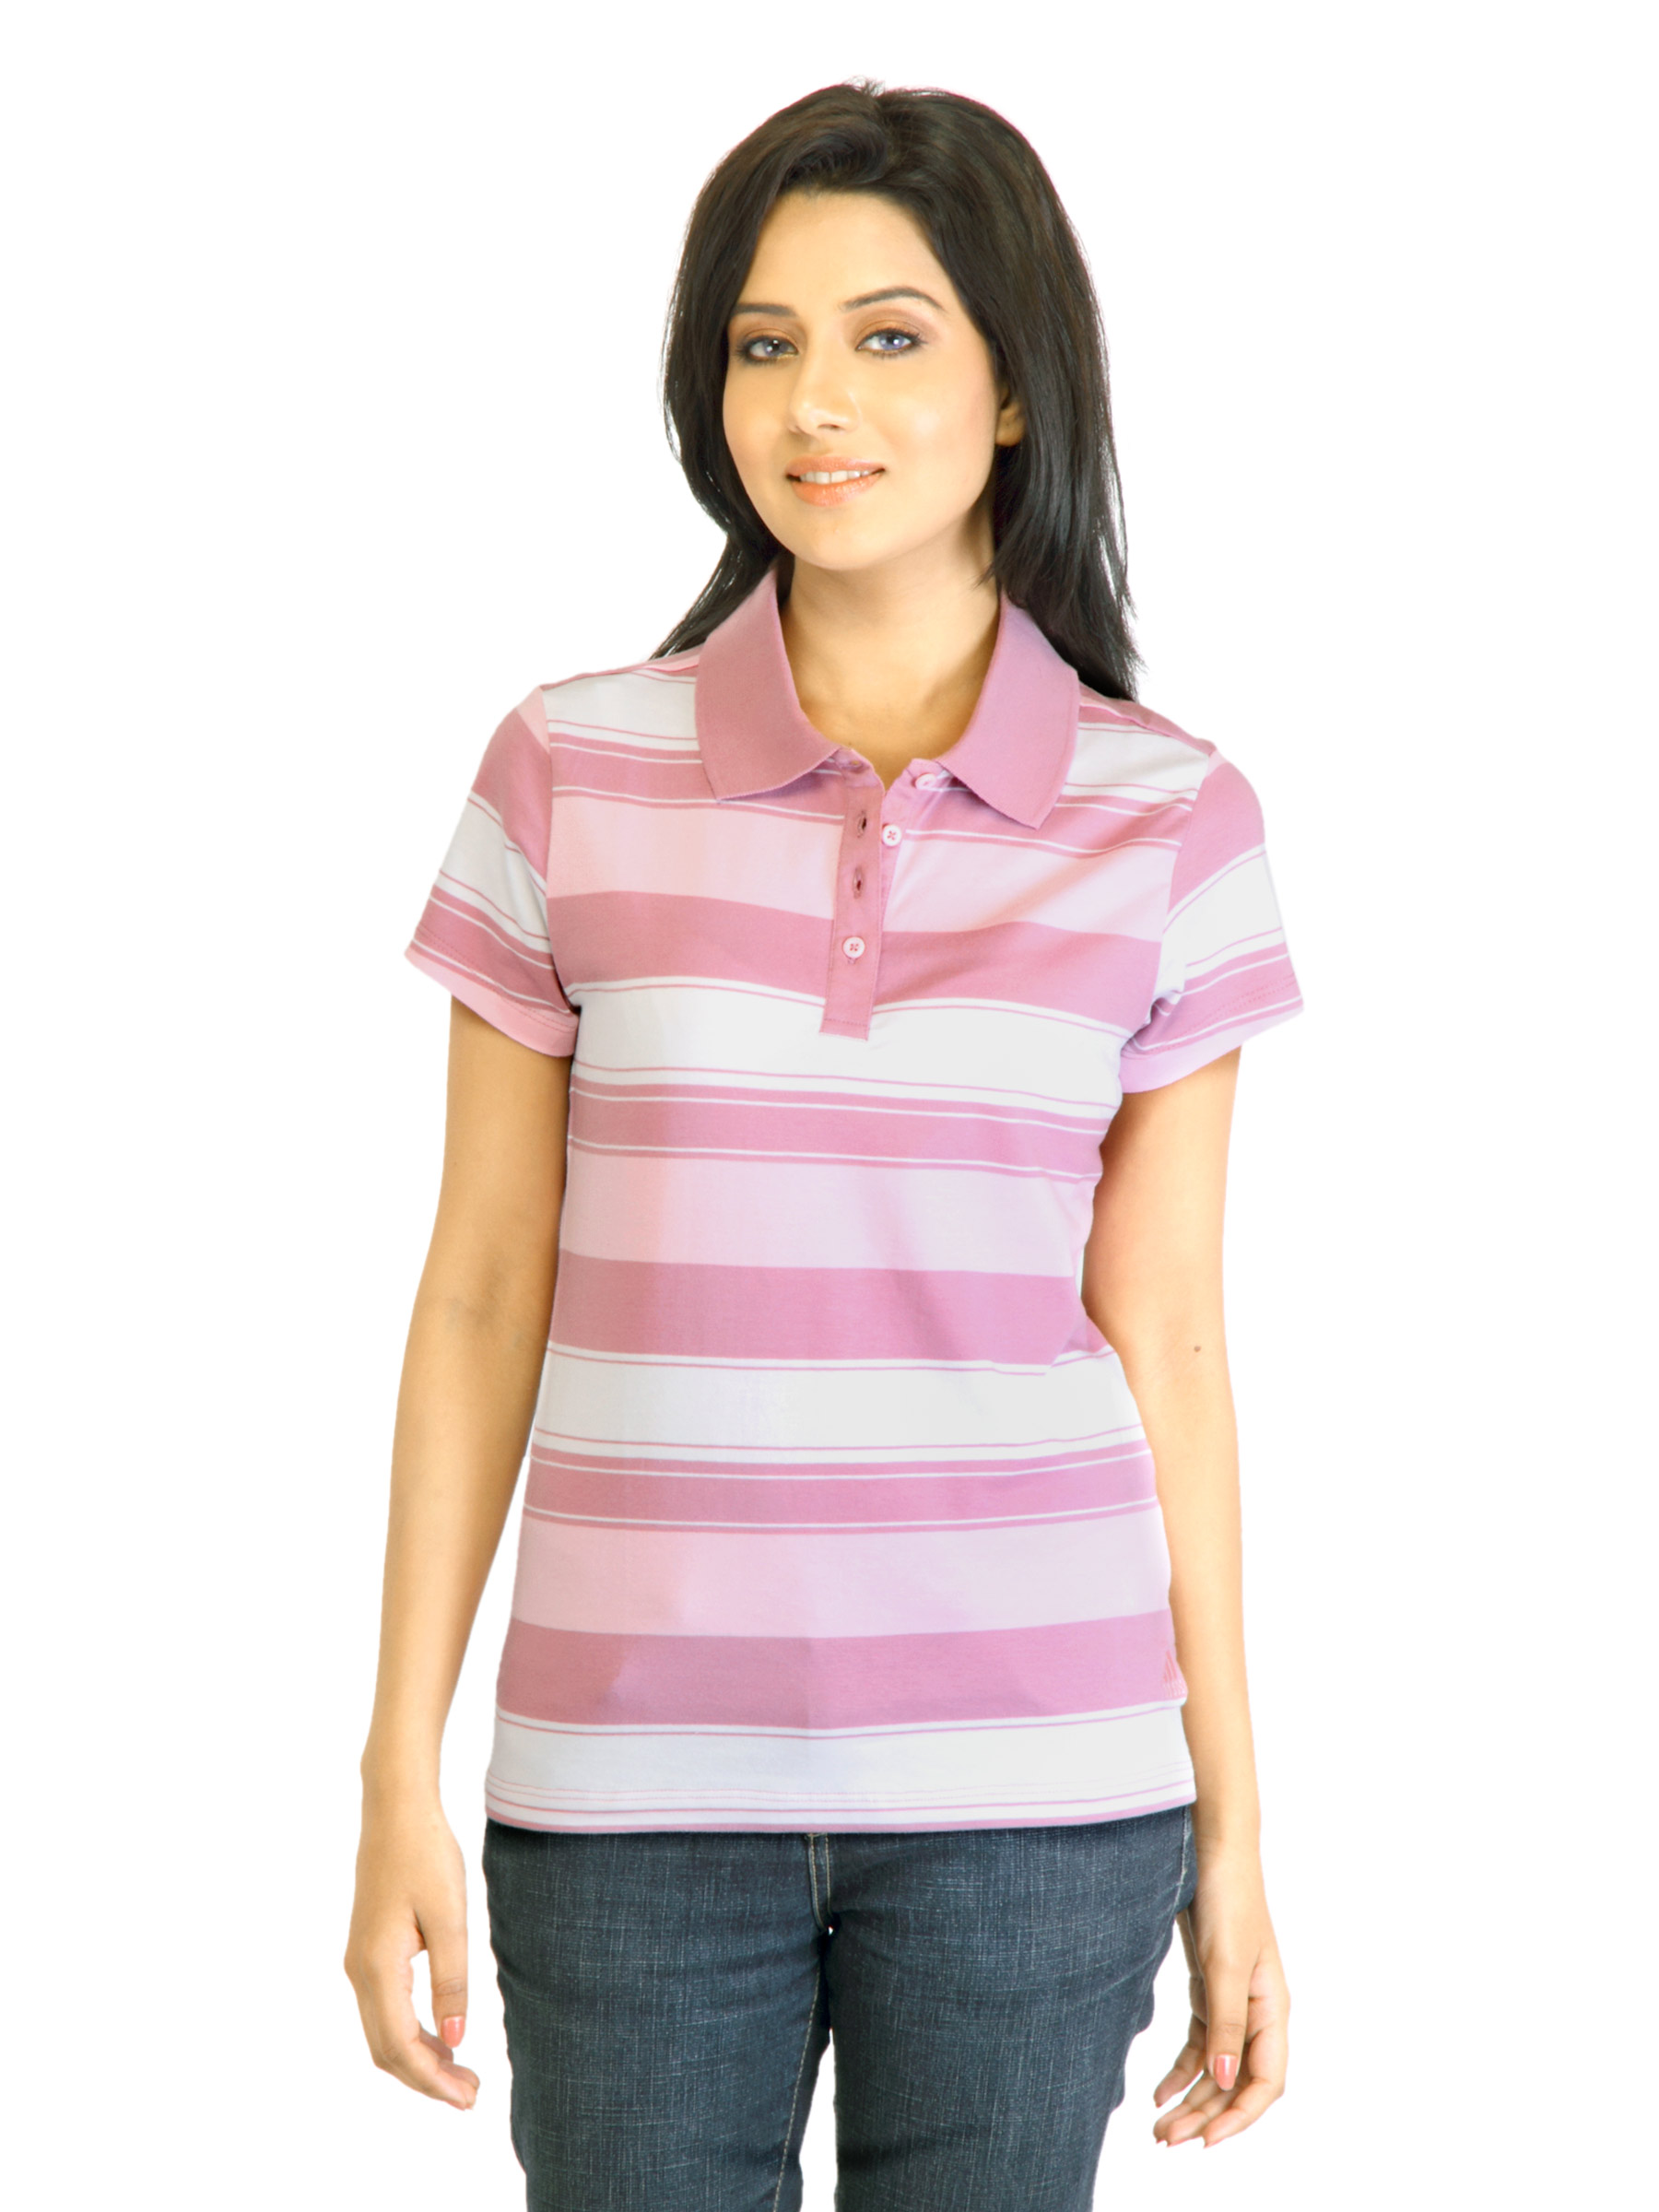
ADIDAS Women Pink TShirt
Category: Apparel / Topwear / Tshirts
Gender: Women
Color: Pink
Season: Fall 2011
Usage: Casual